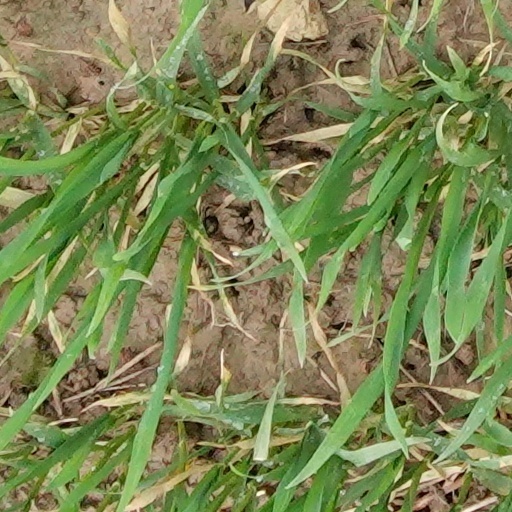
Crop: wheat